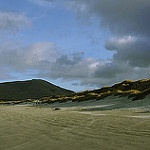
Label: sea